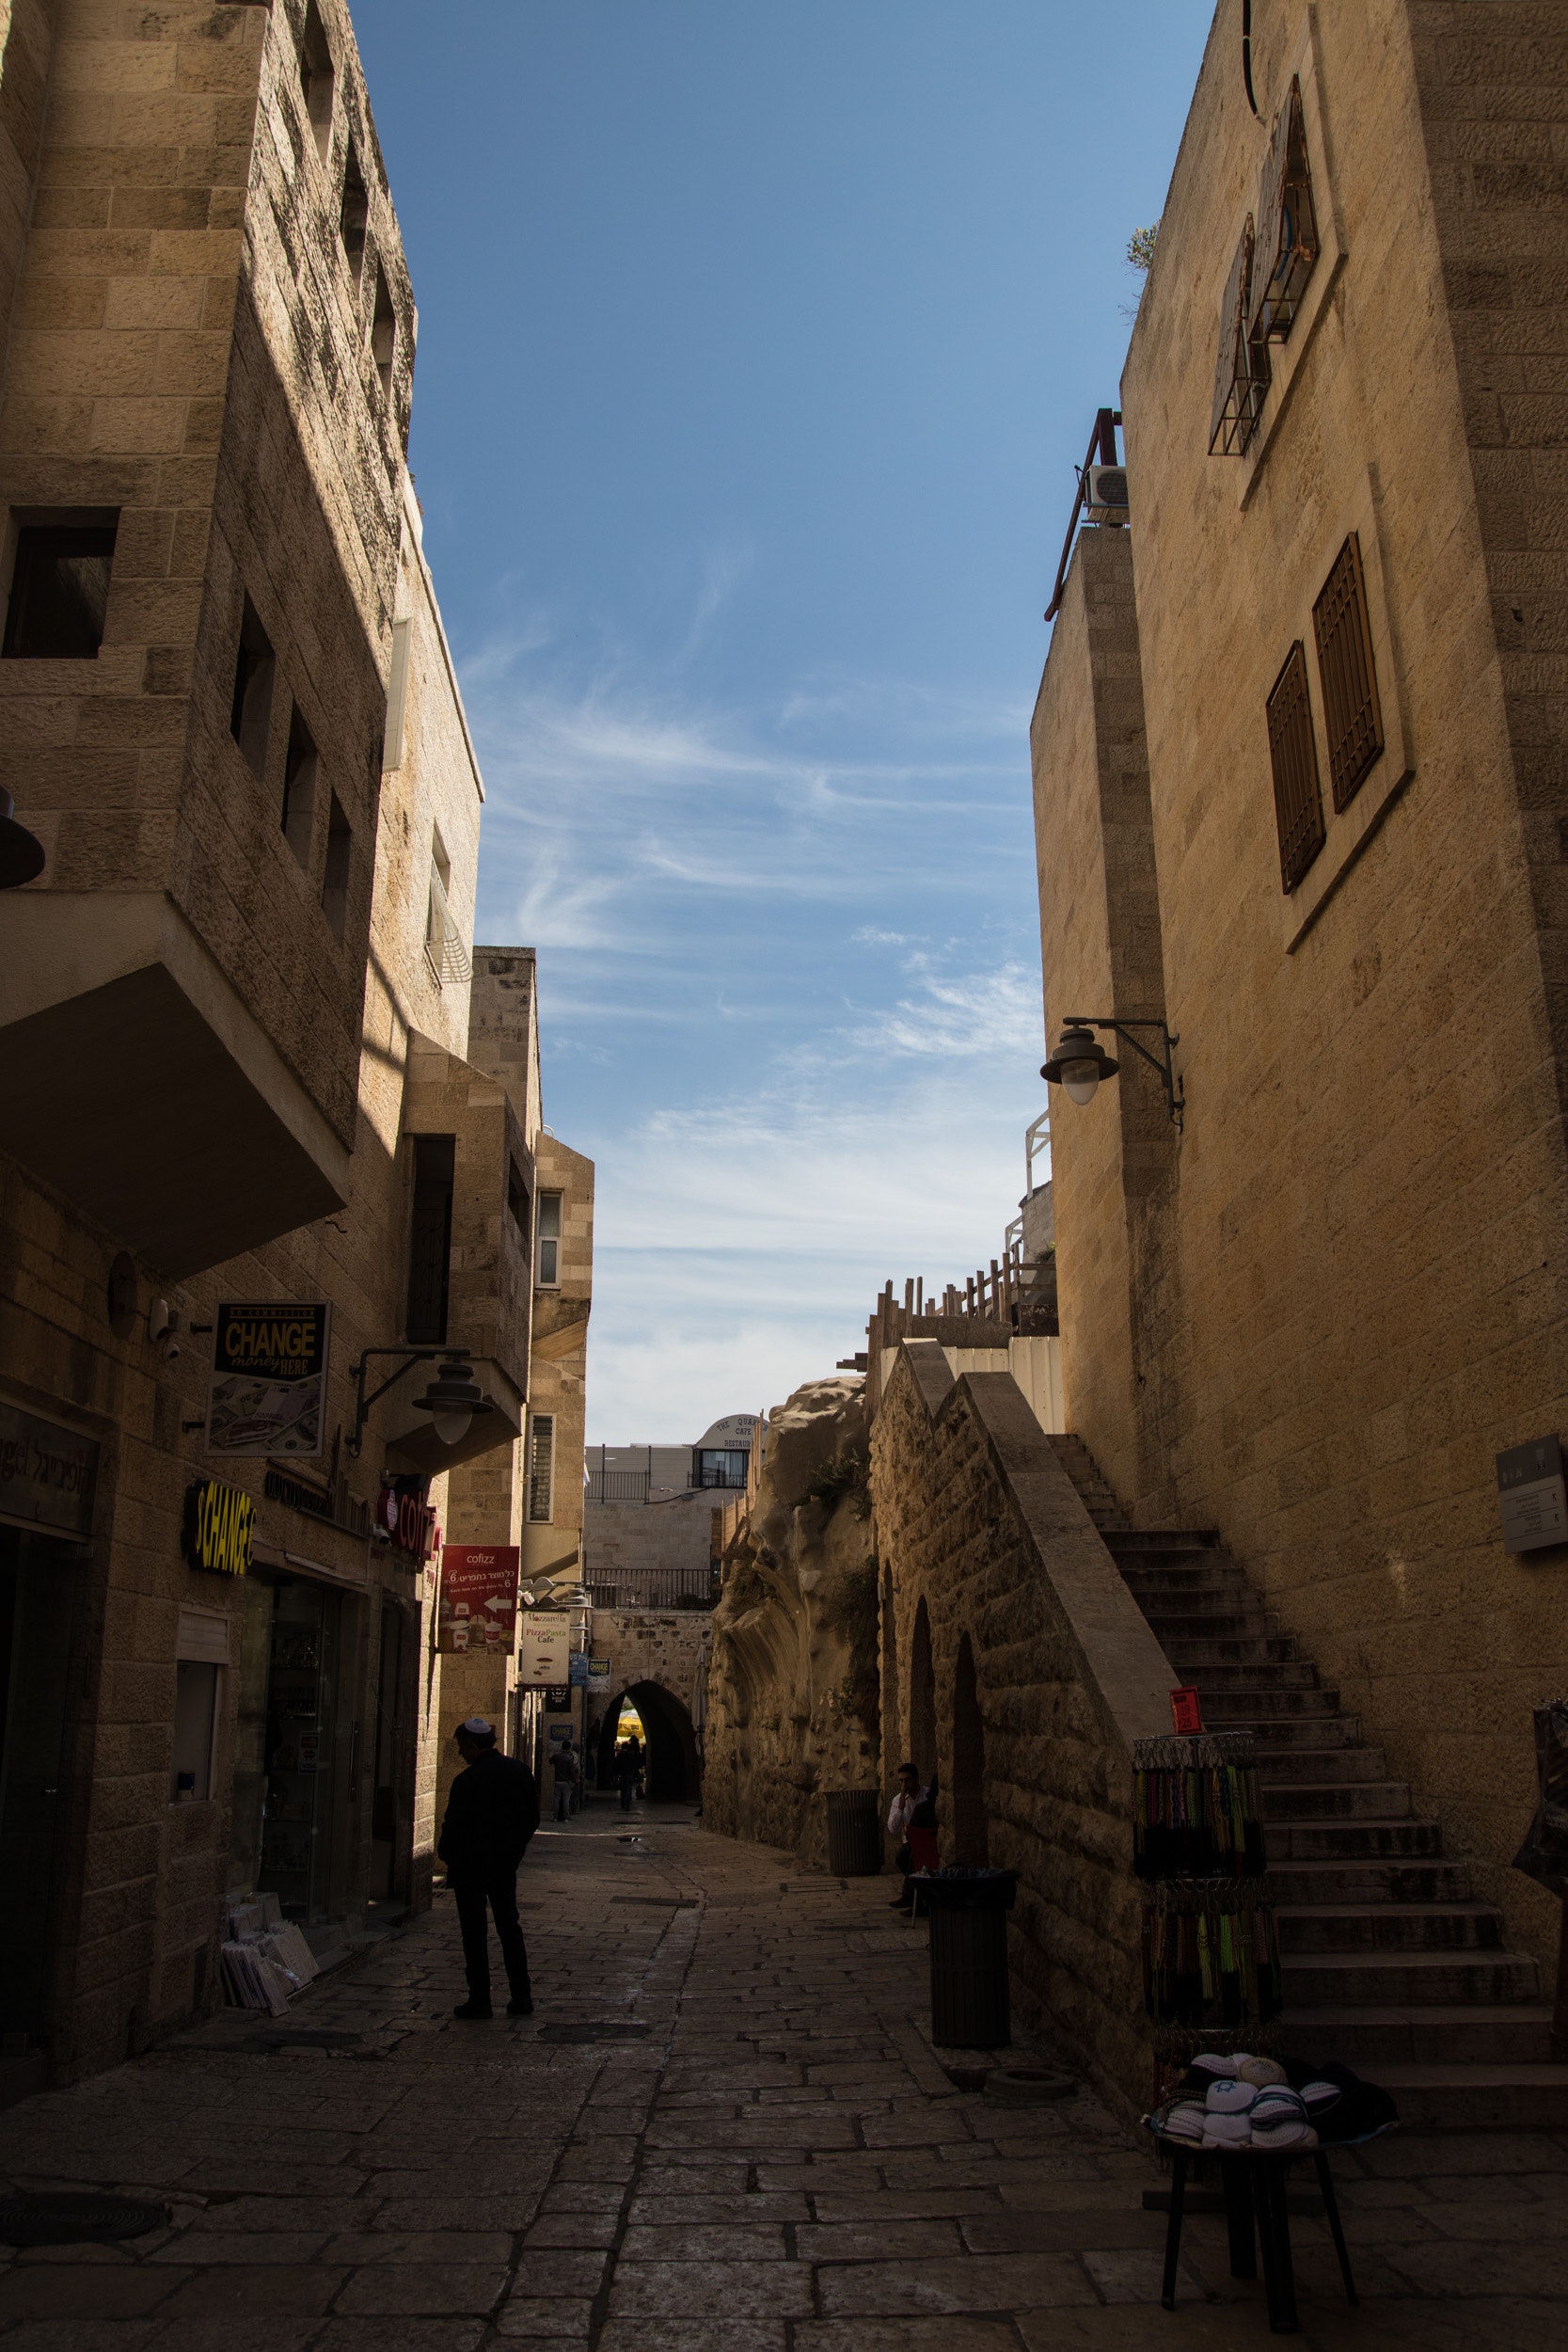
street, alley, town, road, neighbourhood, sky, infrastructure, architecture, building, city, tourism, history, ancient history, vacation, road surface, nonbuilding structure